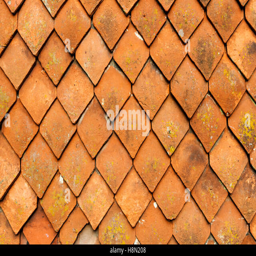
traditional tile hanging on a house wall